Mali

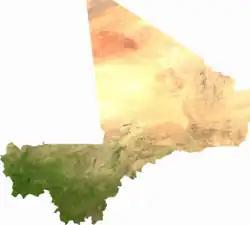

Popular unrest began on 5 June 2020 following irregularities in the March and April parliamentary elections, including outrage against the kidnapping of opposition leader Soumaïla Cissé. Between 11 and 23 deaths followed protests that took place from 10 to 13 June. In July, President Keïta dissolved the constitutional court.